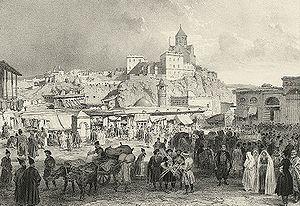
Maidan, place du Bazar, a Tiflis.